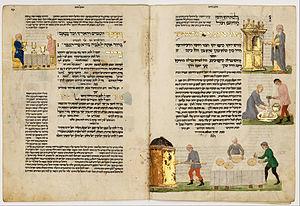
L’Enluminure juive désigne l'art de décorer les livres dans la culture juive. Cet art suit le plus souvent les traditions propres à l'enluminure de chaque région et de chaque civilisation. Cependant, plusieurs caractères distinguent l'enluminure juive des autres dans les types de textes décorés, l'absence de lettrines décorées remplacées par des mots entiers en hébreu, l'usage de la microcalligraphie et la rareté des représentations humaines. Toutes les cultures juives ont pratiqué la décoration des manuscrits, qu'elles soient orientales, séfarades ou ashkénazes.
Leonardo Bellini est un enlumineur et peintre actif à Venise et Padoue entre 1443 et 1490.